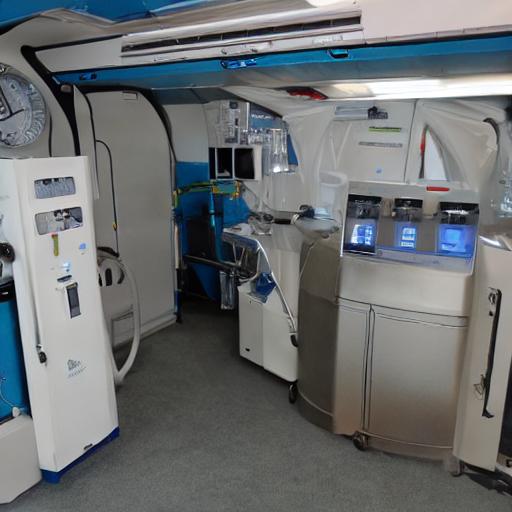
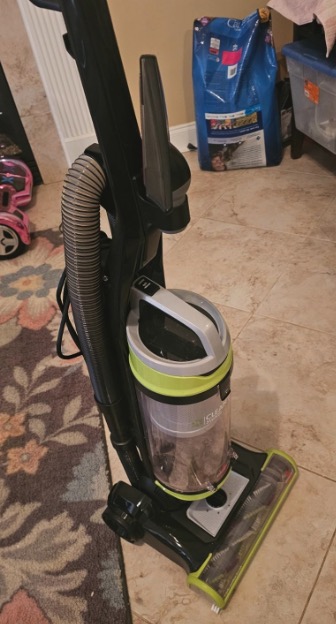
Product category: items_vacuum
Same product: no